Ferris Jennings

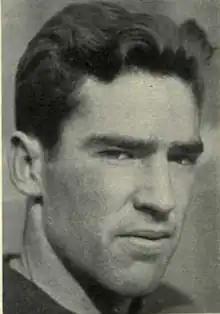
Ferris Jennings, 1934

Ferris Gordon Jennings (November 10, 1913 – December 22, 1995) was an American football, baseball and basketball player. He played college football at the quarterback and safety positions for the University of Michigan in 1934 and 1936. He was the starting quarterback for the 1934 Michigan Wolverines football team. Jennings also played for the Michigan Wolverines men's basketball and Michigan Wolverines baseball teams between 1935 and 1937.